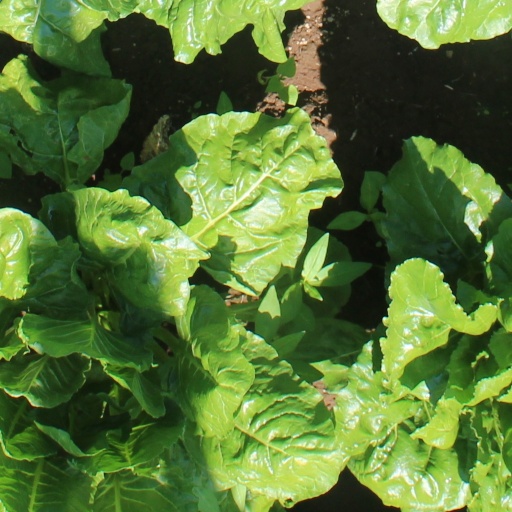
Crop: sugar beet